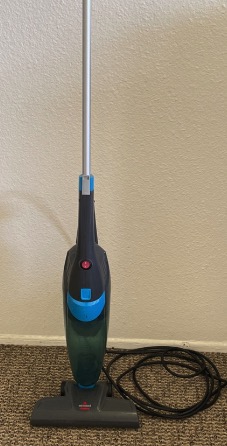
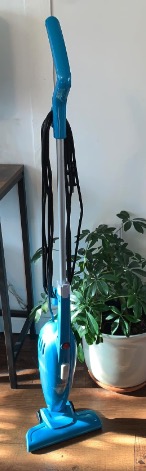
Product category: items_vacuum
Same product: no